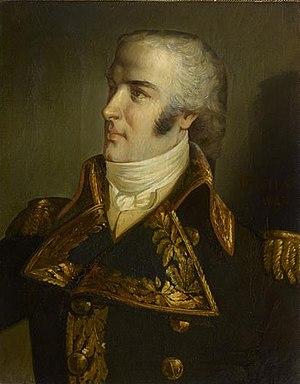
La famille Magon est une ancienne famille de la noblesse malouine. Par sa réussite commerciale à l'origine de son enrichissement et de son ascension sociale jusqu'à son intégration dans la noblesse locale puis nationale, la famille Magon est l'exemple parfait des Messieurs de Saint Malo étudiés par André Lespagnol.
Charles René Magon de Médine, né le 12 novembre 1763 à Paris et tué le 21 octobre 1805 durant la bataille de Trafalgar sur le vaisseau Algésiras, est un officier de marine français. Il a le grade de contre-amiral au moment de sa mort.